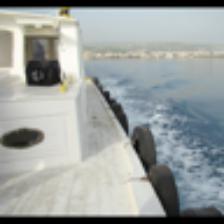
Label: NonHuman